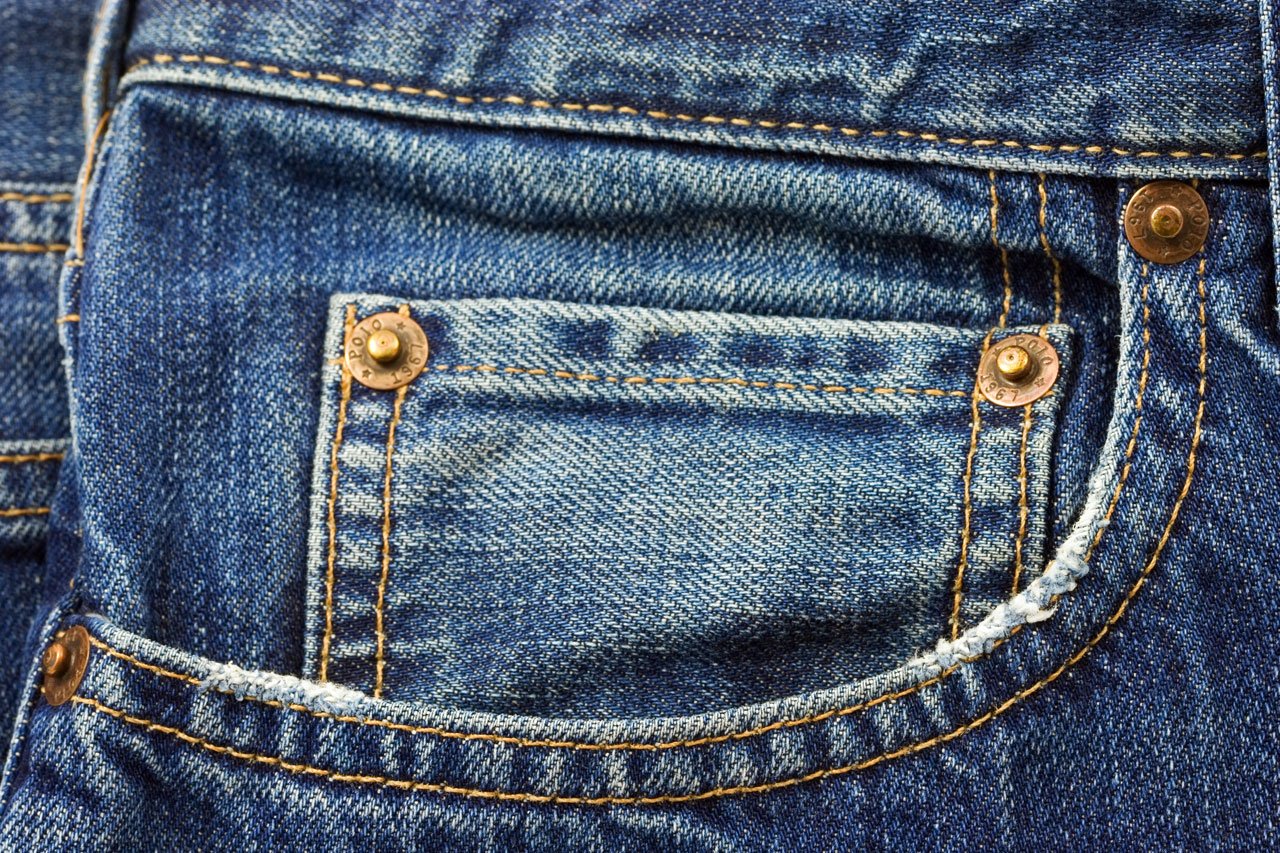
leather, pattern, young, jeans, bag, fashion, blue, clothing, material, denim, handbag, fabric, pants, textile, style, cotton, clothes, casual, pocket, abdomen, electric blue